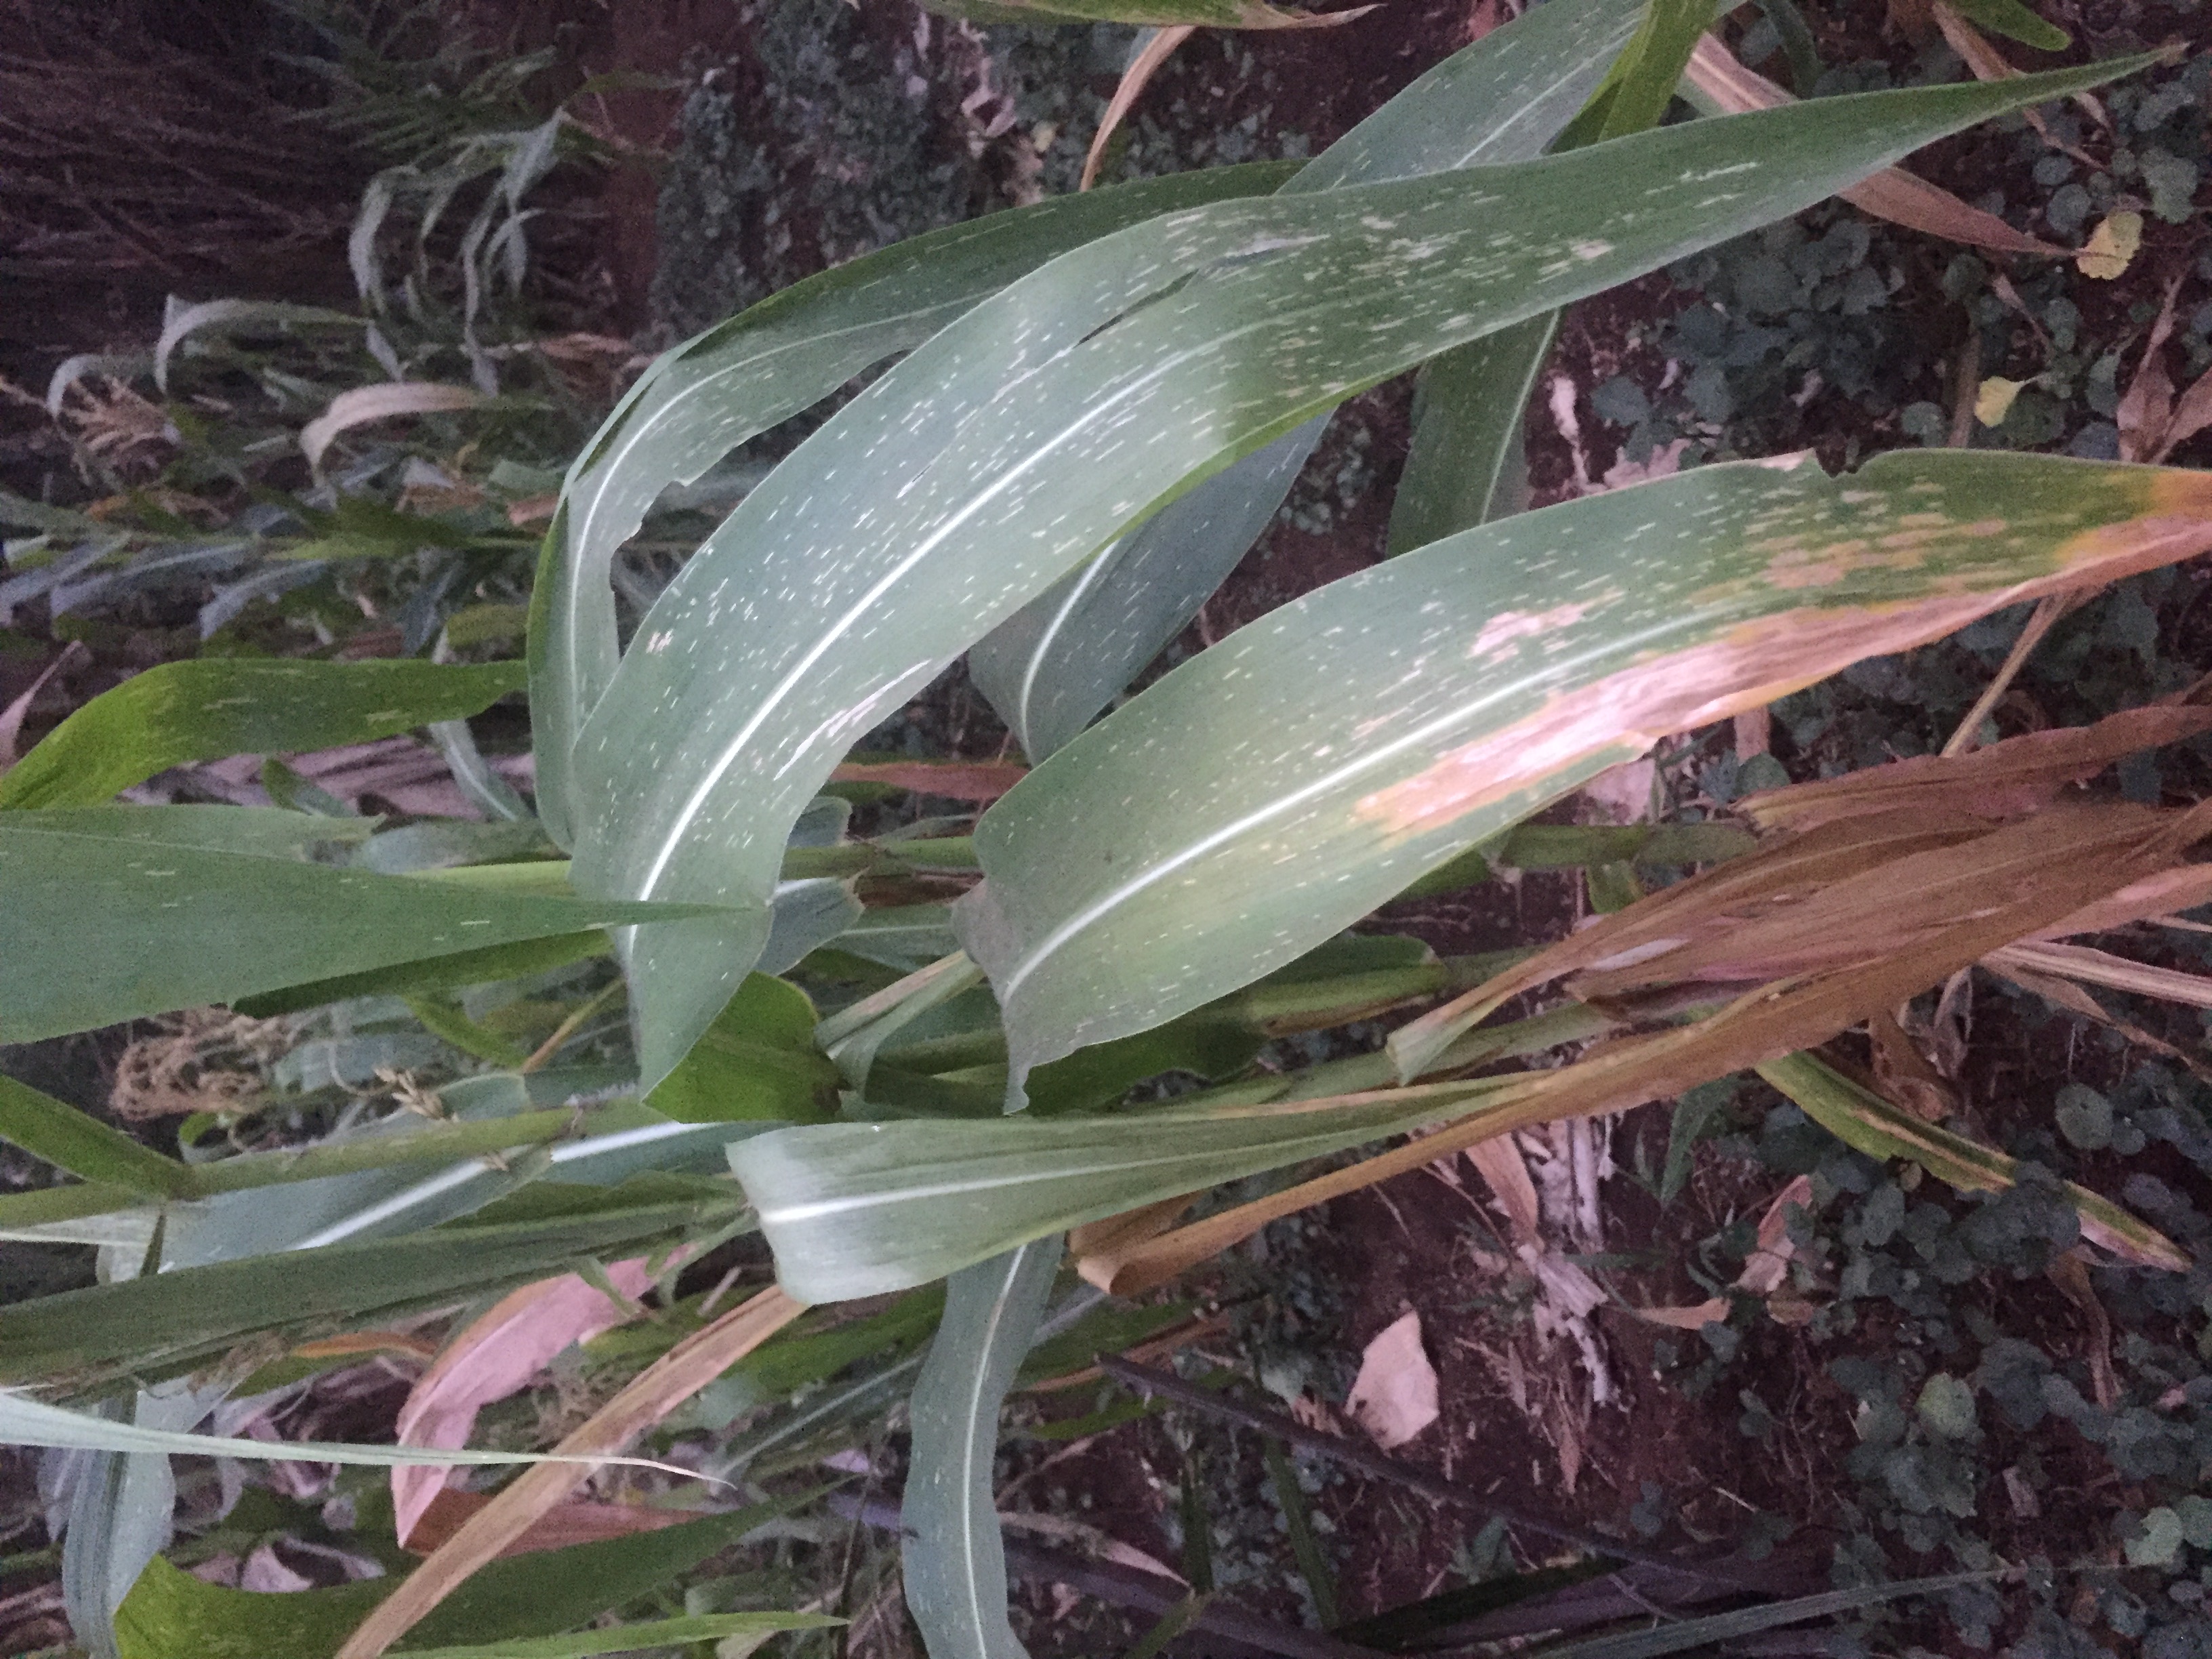
Label: helminthosporium_leaf_blight